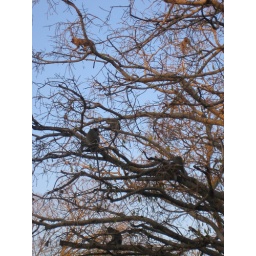
More monkeys in a tree